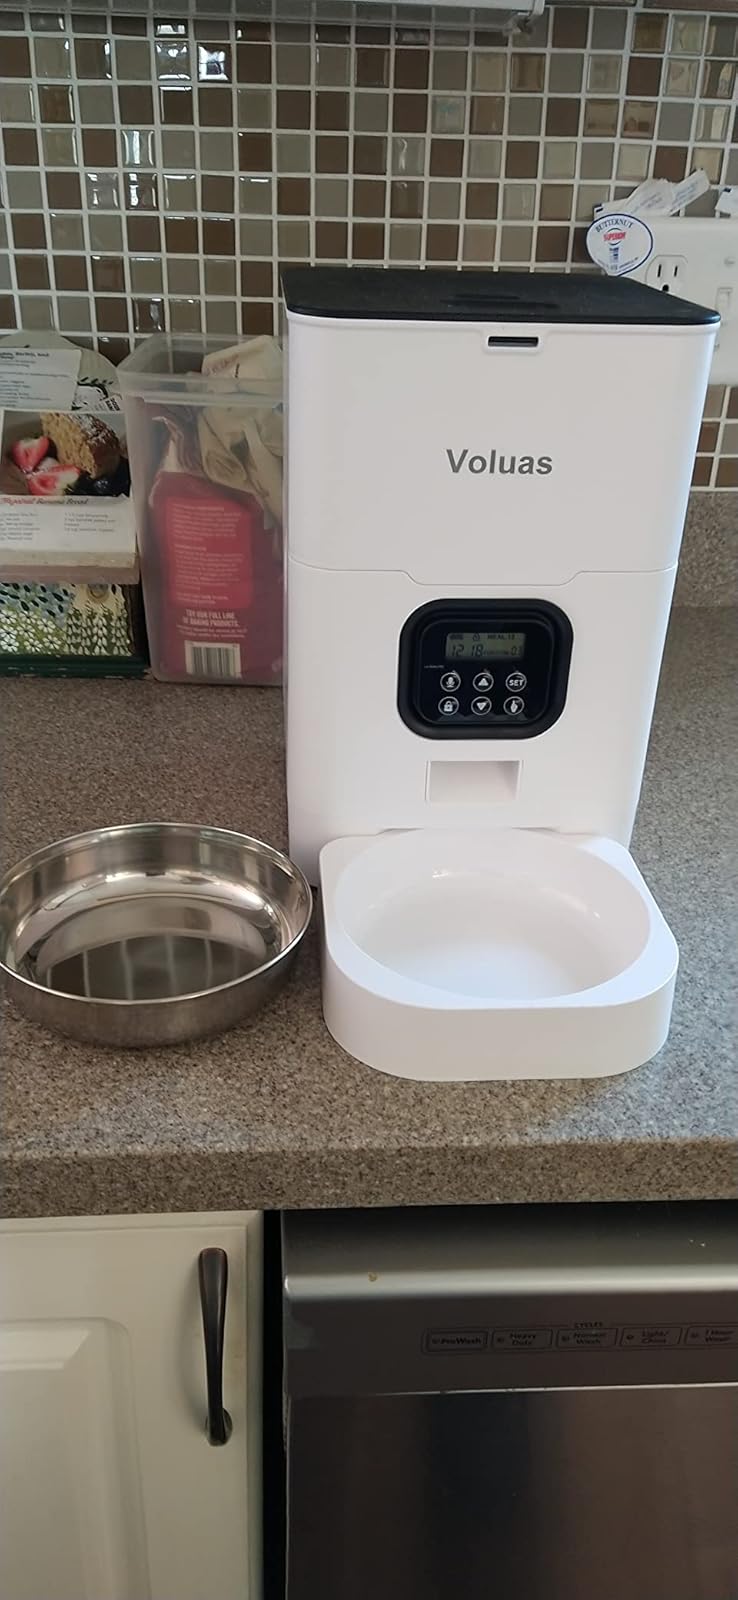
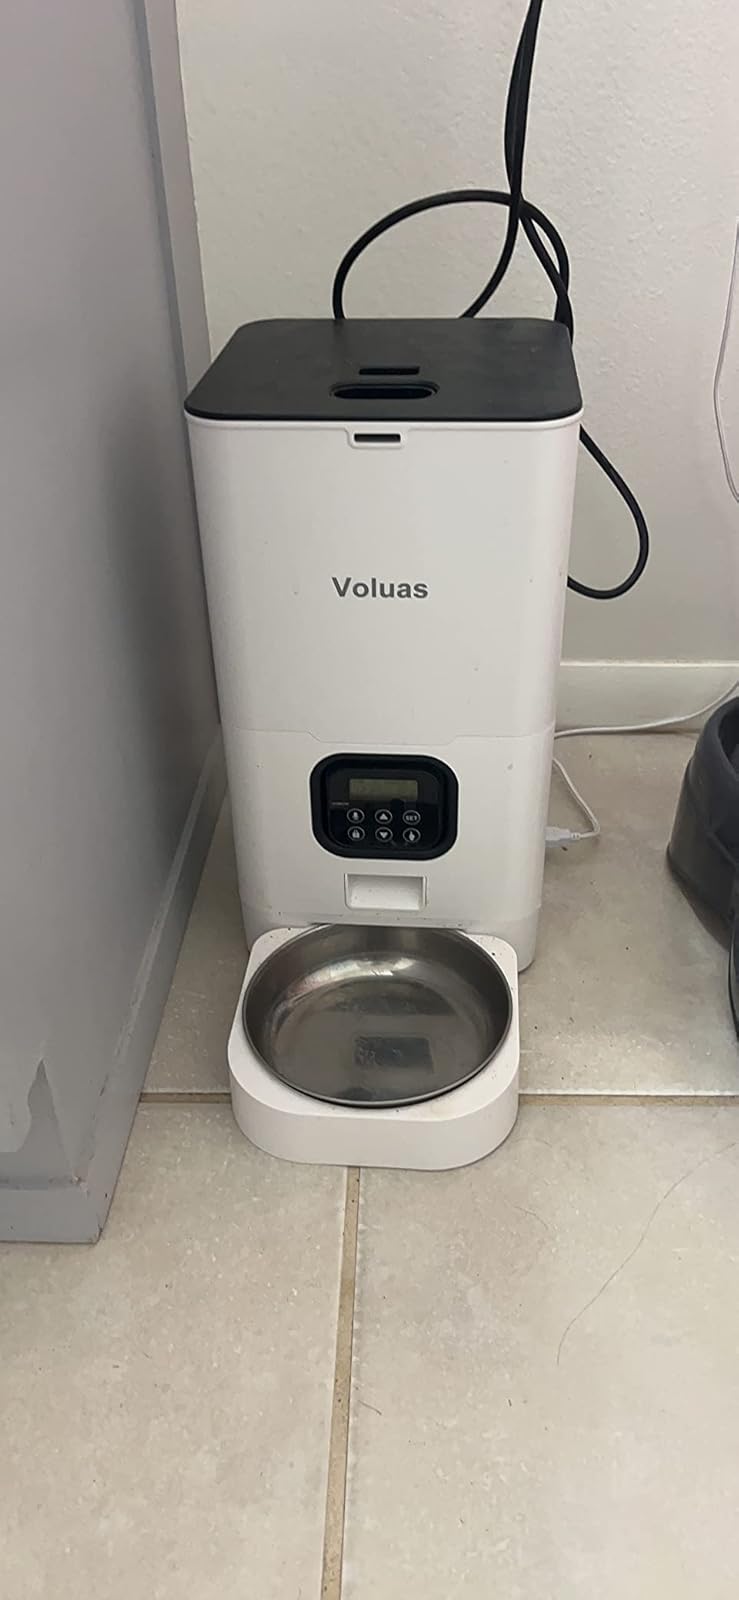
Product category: items_feeder
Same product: yes